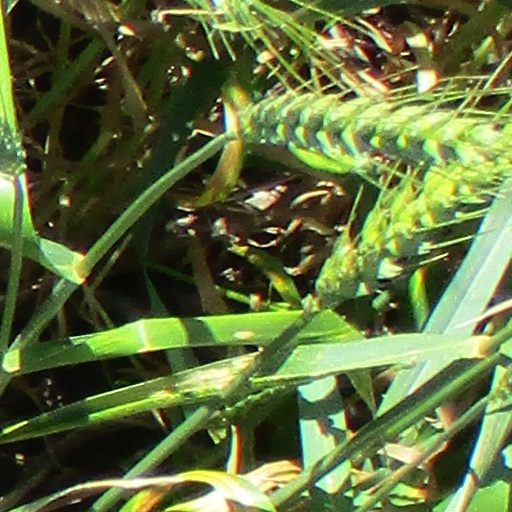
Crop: wheat